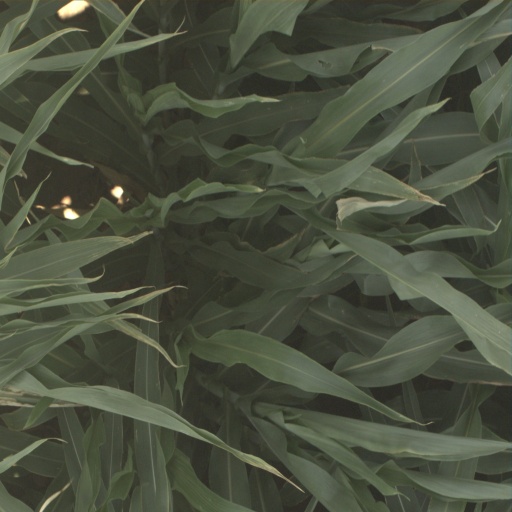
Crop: sorghum